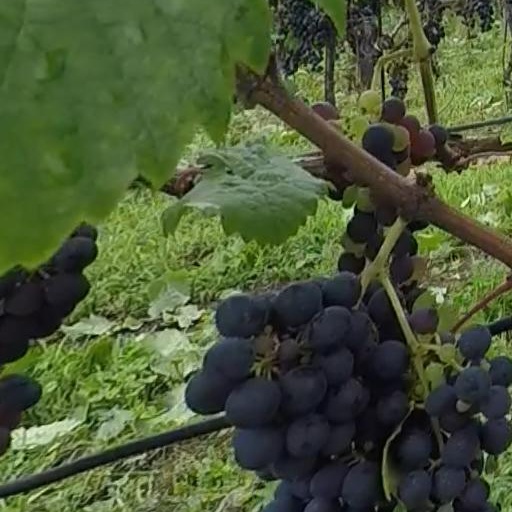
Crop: grape